I-beam

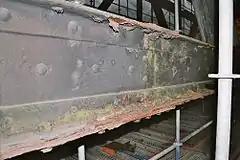
A rusty riveted steel I-beam

In 1849, the method of producing an I-beam, as rolled from a single piece of wrought iron, was patented by Alphonse Halbou of Forges de la Providence in Marchienne-au-Pont, Belgium.